Capture of Wytschaete

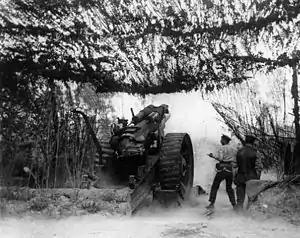

The British had begun to mine under Messines Ridge in 1916; sappers tunnelled into a layer of blue clay below the surface, then drifted galleries to points deep underneath the German front position. Canadian, Australian, New Zealand and British miners laid 26 mines with of ammonal explosive. On the right flank of the 36th (Ulster) Division the 107th Brigade faced three mines at Kruisstraat and north was the larger Spanbroekmolen mine. The mine close to Peckham House was opposite the 109th Brigade on the left flank. The 47th Brigade of the 16th (Irish) Division was to advance into the area of the Maedelstede mine and the 49th Brigade past two at Petit Bois. On the left of the 16th (Irish) Division, the 19th (Western) Division was also to advance with the assistance of mines north of Wytschaete.